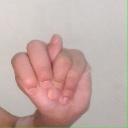
अक्षर: न